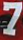
Number: 7